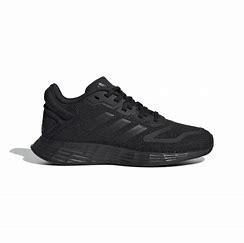
Brand: Adidas
Model: Duramo 10